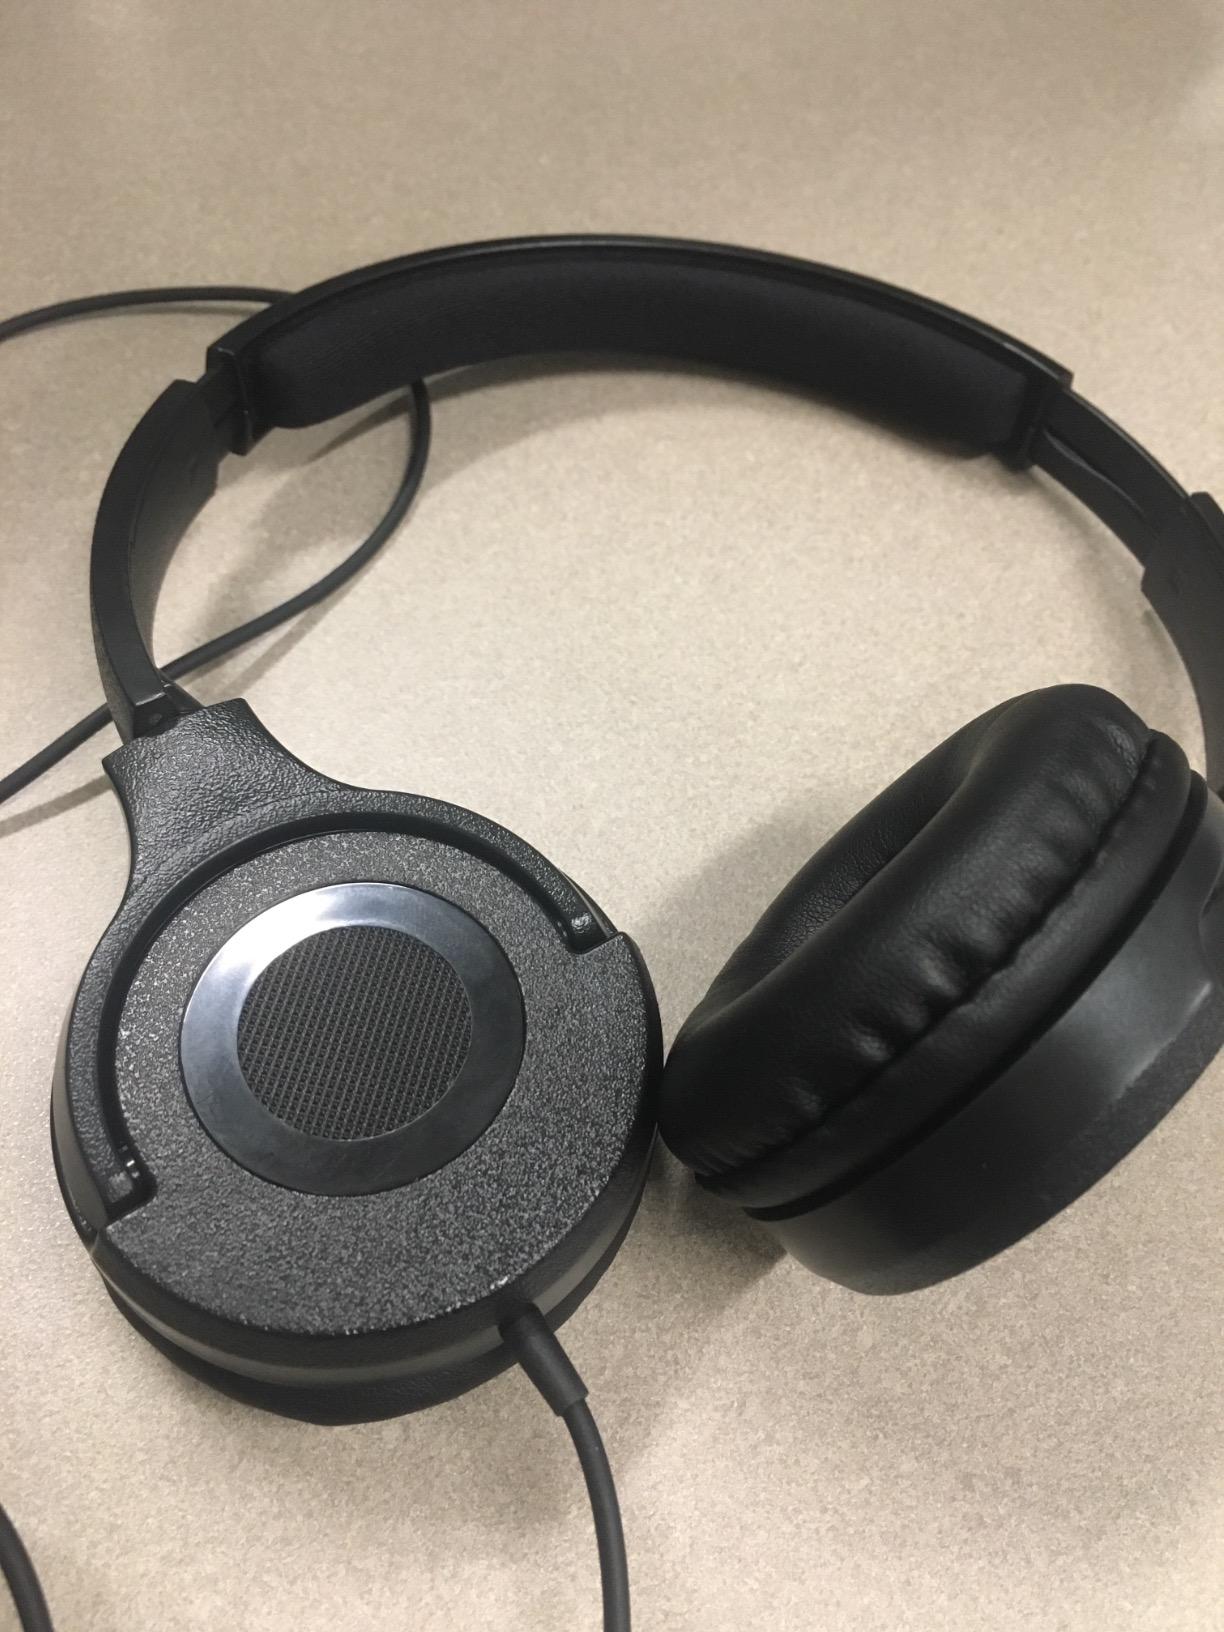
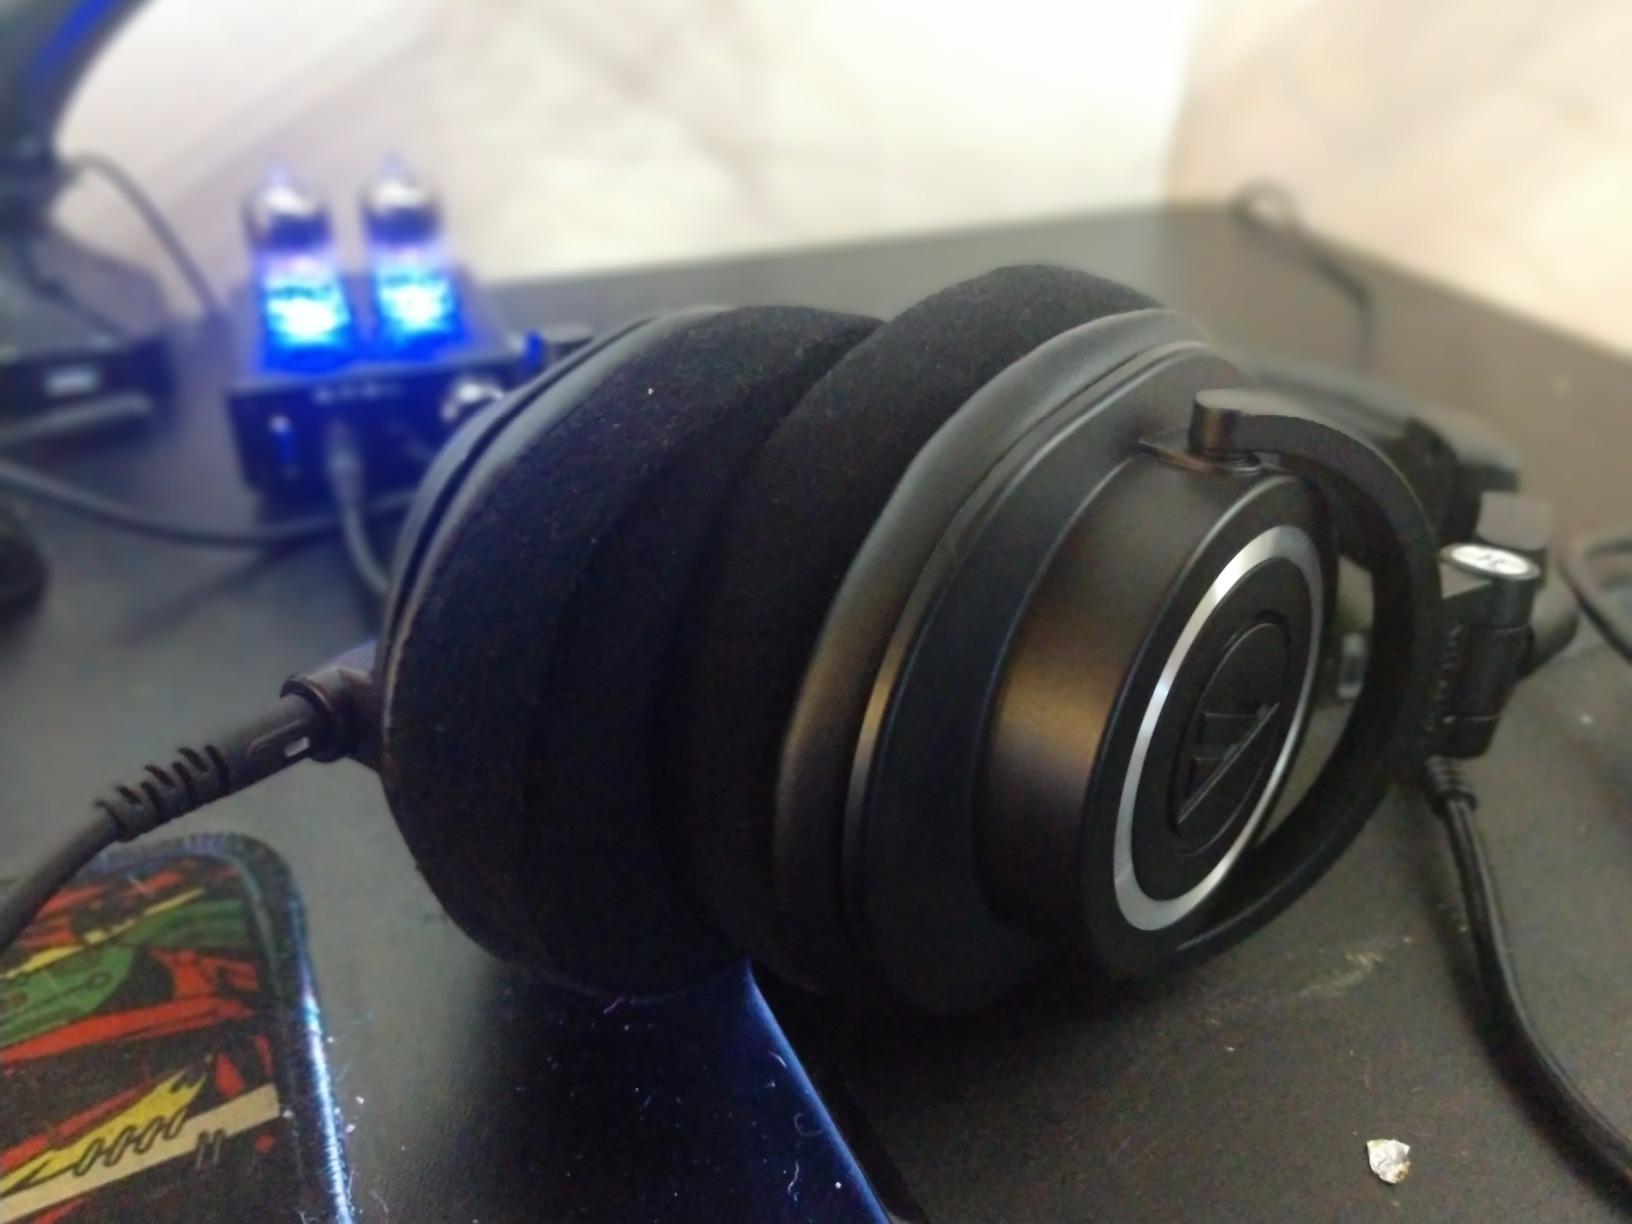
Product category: headphones
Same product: no